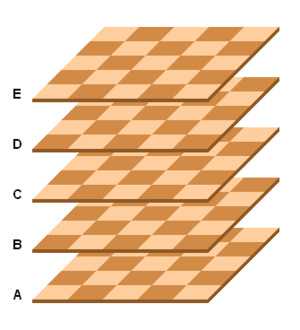
Tredimensionelt skak
Brætkonfigurationen i Raumschach, et eksempel på tredimensionelt skak
Tredimensionelt skak er betegnelsen for enhver variant af skak som bruger mere end et bræt på forskellige niveauer, sådan at skakbrikkerne kan bevæge sig tredimensionelt. Tredimensionelle variationer af skak har eksisteret siden slutningen af det 19. århundrede, en af de ældste versioner er det tyske Raumschach som blev opfundet i 1907 af Dr. Ferdinand Maack